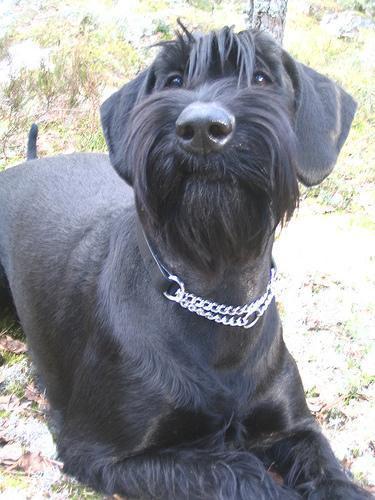
giant_schnauzer